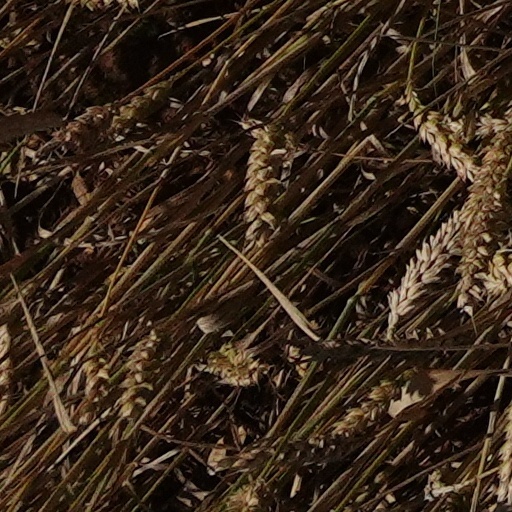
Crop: wheat